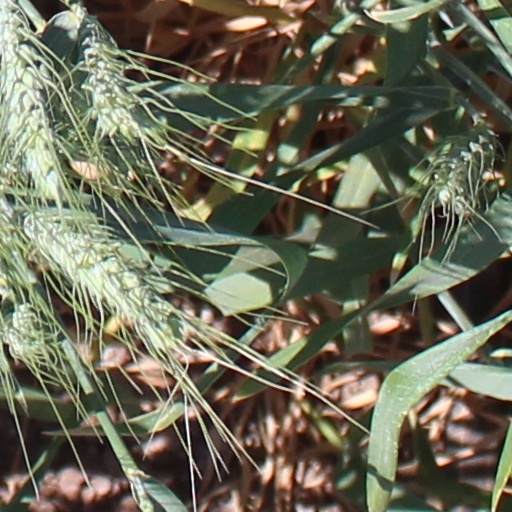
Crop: wheat